Lawn aerator

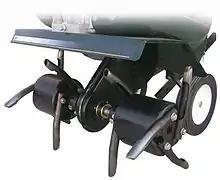
Core lawn aerator attachment on a conventional front-tine garden tiller

A lawn aerator is a garden tool designed to create holes in the soil in order to help lawn grasses grow. In compacted lawns, aeration improves soil drainage and encourages worms, microfauna and microflora which require oxygen.